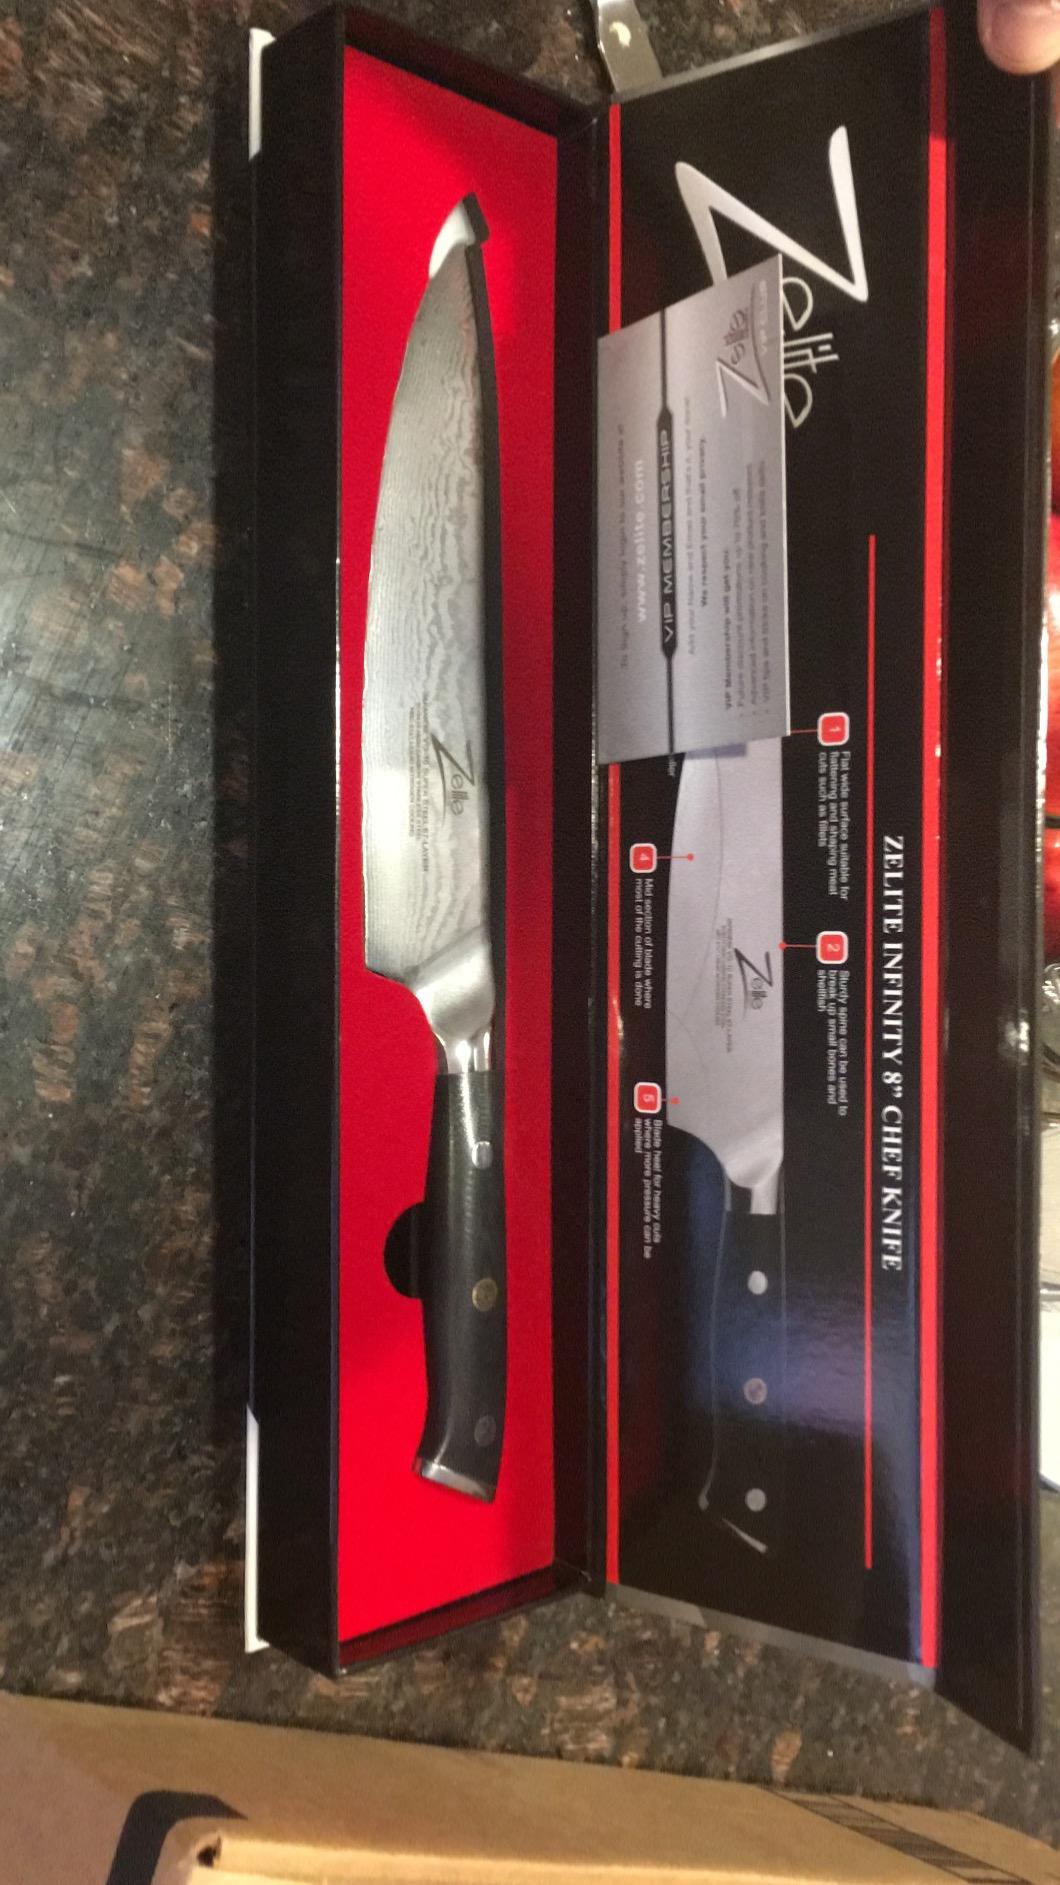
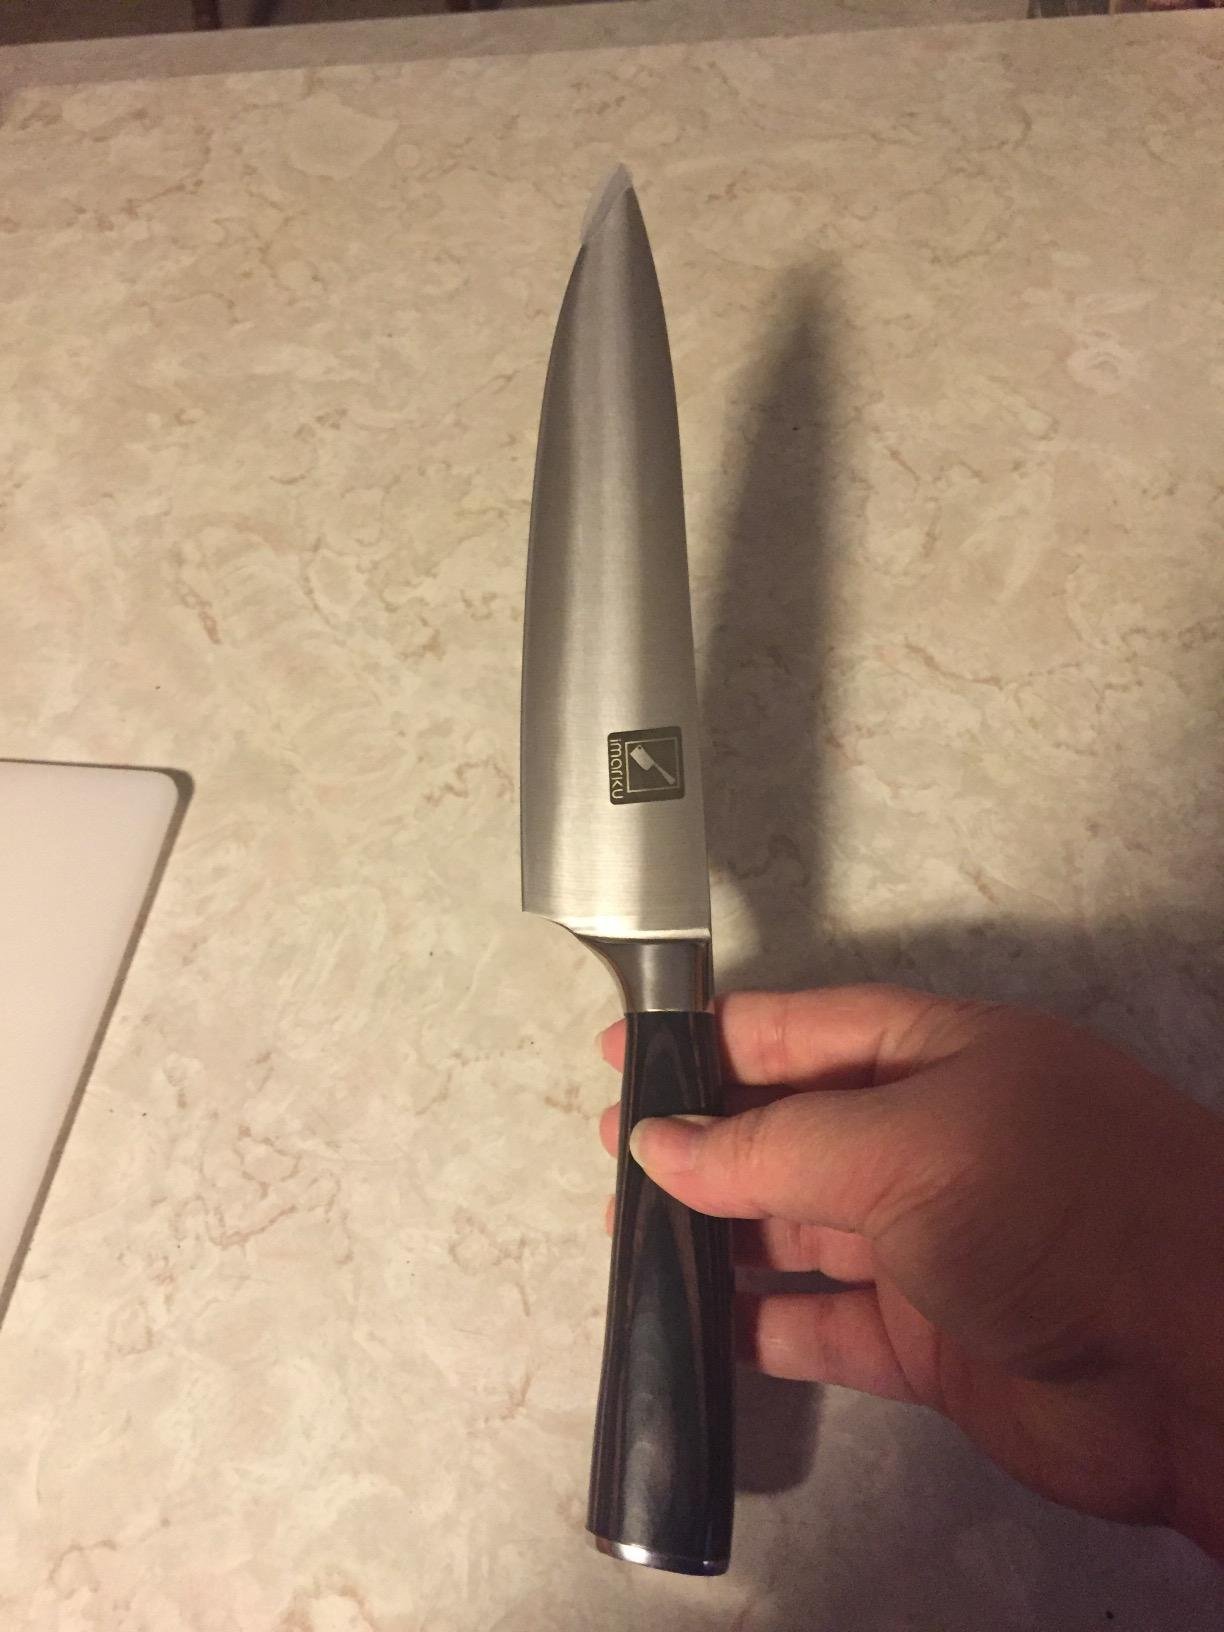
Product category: items_knife
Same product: no